Hengshan metro station

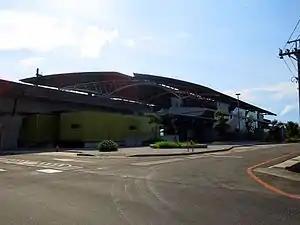

Hengshan is a station on the Taoyuan Airport MRT located in Dayuan District, Taoyuan City, Taiwan. It opened for commercial service on 2 March 2017.